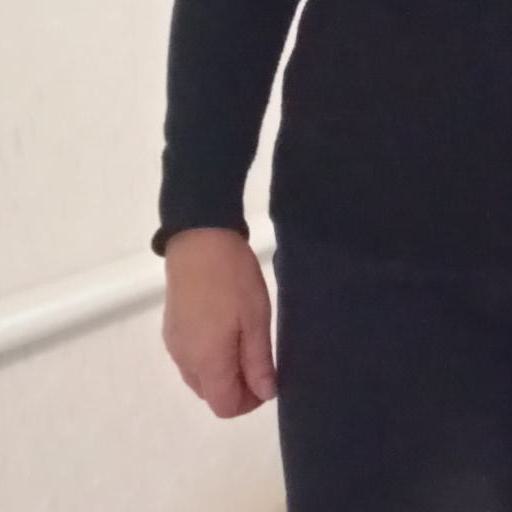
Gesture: no_gesture